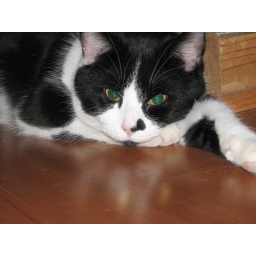
Moonshine likes to kill birds and bring them to us as presents. Kind of cute in a gruesome way.